Leena Krohn

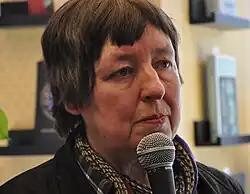
Leena Krohn (2009)

Leena Krohn (born 28 February 1947, in Helsinki) is a Finnish author. Her large and varied body of work includes novels, short stories, children's books, and essays. In her books she deals with topics that include humans' relationships with themselves and the world, morality, borders between reality and illusion, and the problem of life, especially through observing different kinds of artificial intelligence.